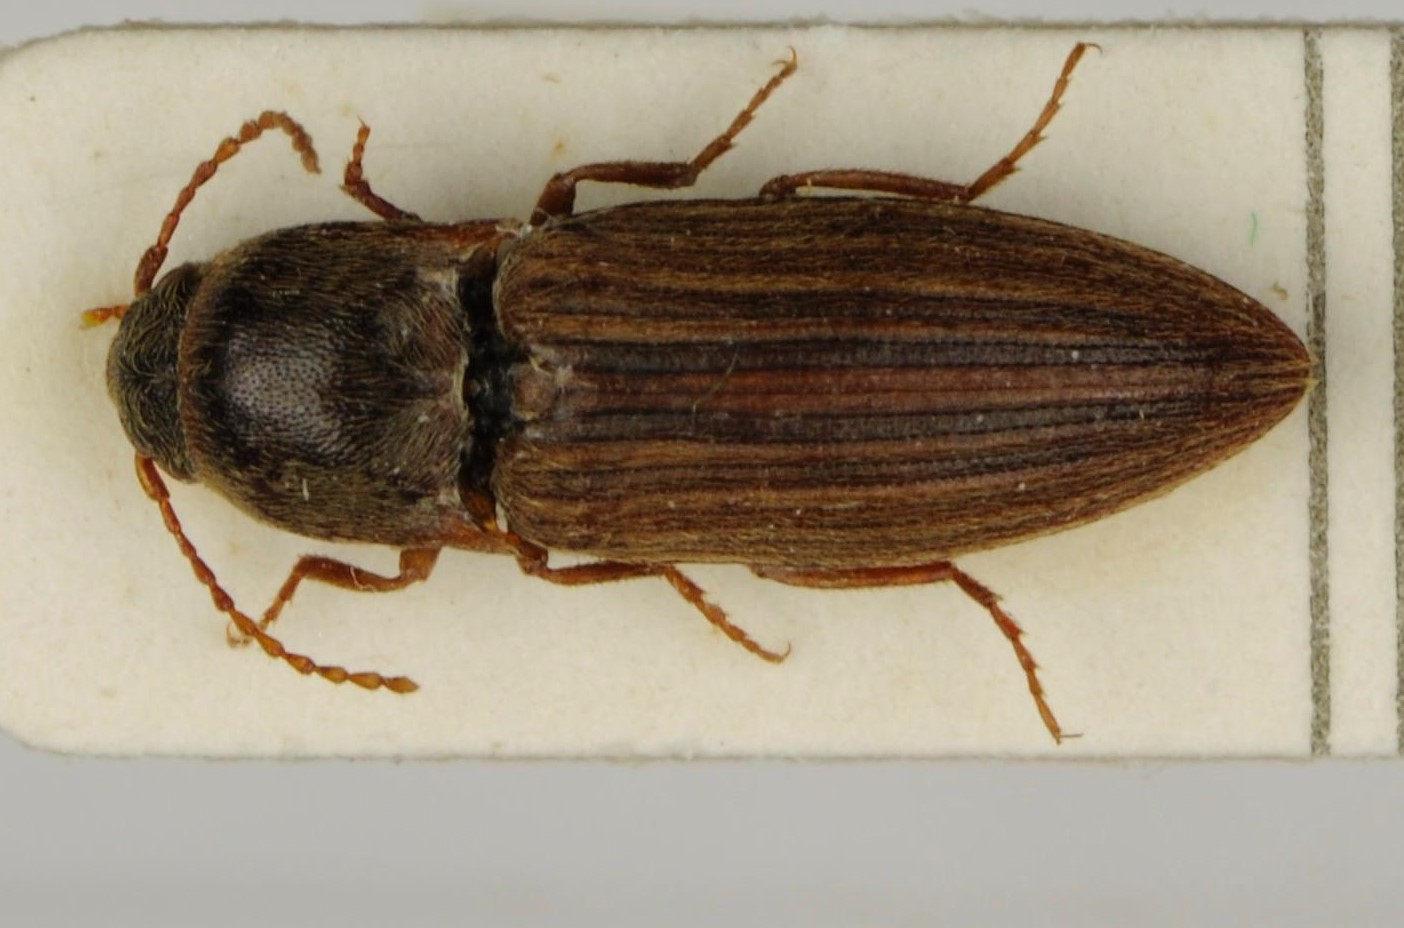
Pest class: clickbeetles_wireworms